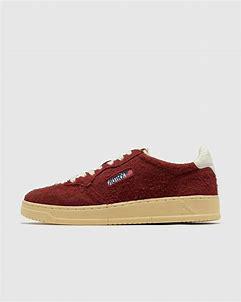
Brand: Autry
Model: Action Shoes Autry Action Medalist